Prime Minister of the United Kingdom

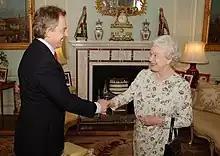
Queen Elizabeth II receiving prime minister Tony Blair after winning a third term in office on 6 May 2005

The prime minister's influence in the Houses of Parliament is derived from longstanding conventions and statutes that have gradually evolved through the centuries. The office of prime minister itself is not explicitly mentioned in parliamentary law but is developed by constitutional conventions and therefore it is defined by precedent and tradition. Bogdanor notes that the prime minister's power in parliament is exhibited by their control of the executive (the Cabinet) and their ability to influence the legislative agenda. The ability of the prime minister to influence legislation, according to academic Philip Norton, is often through party discipline and having a reliable majority of MPs who vote in support of the government's priorities.